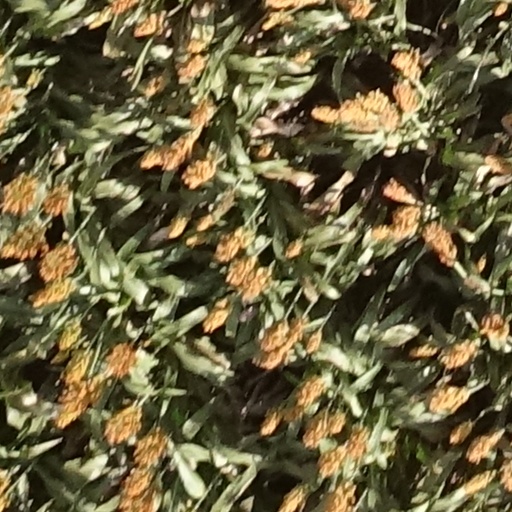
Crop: sorghum